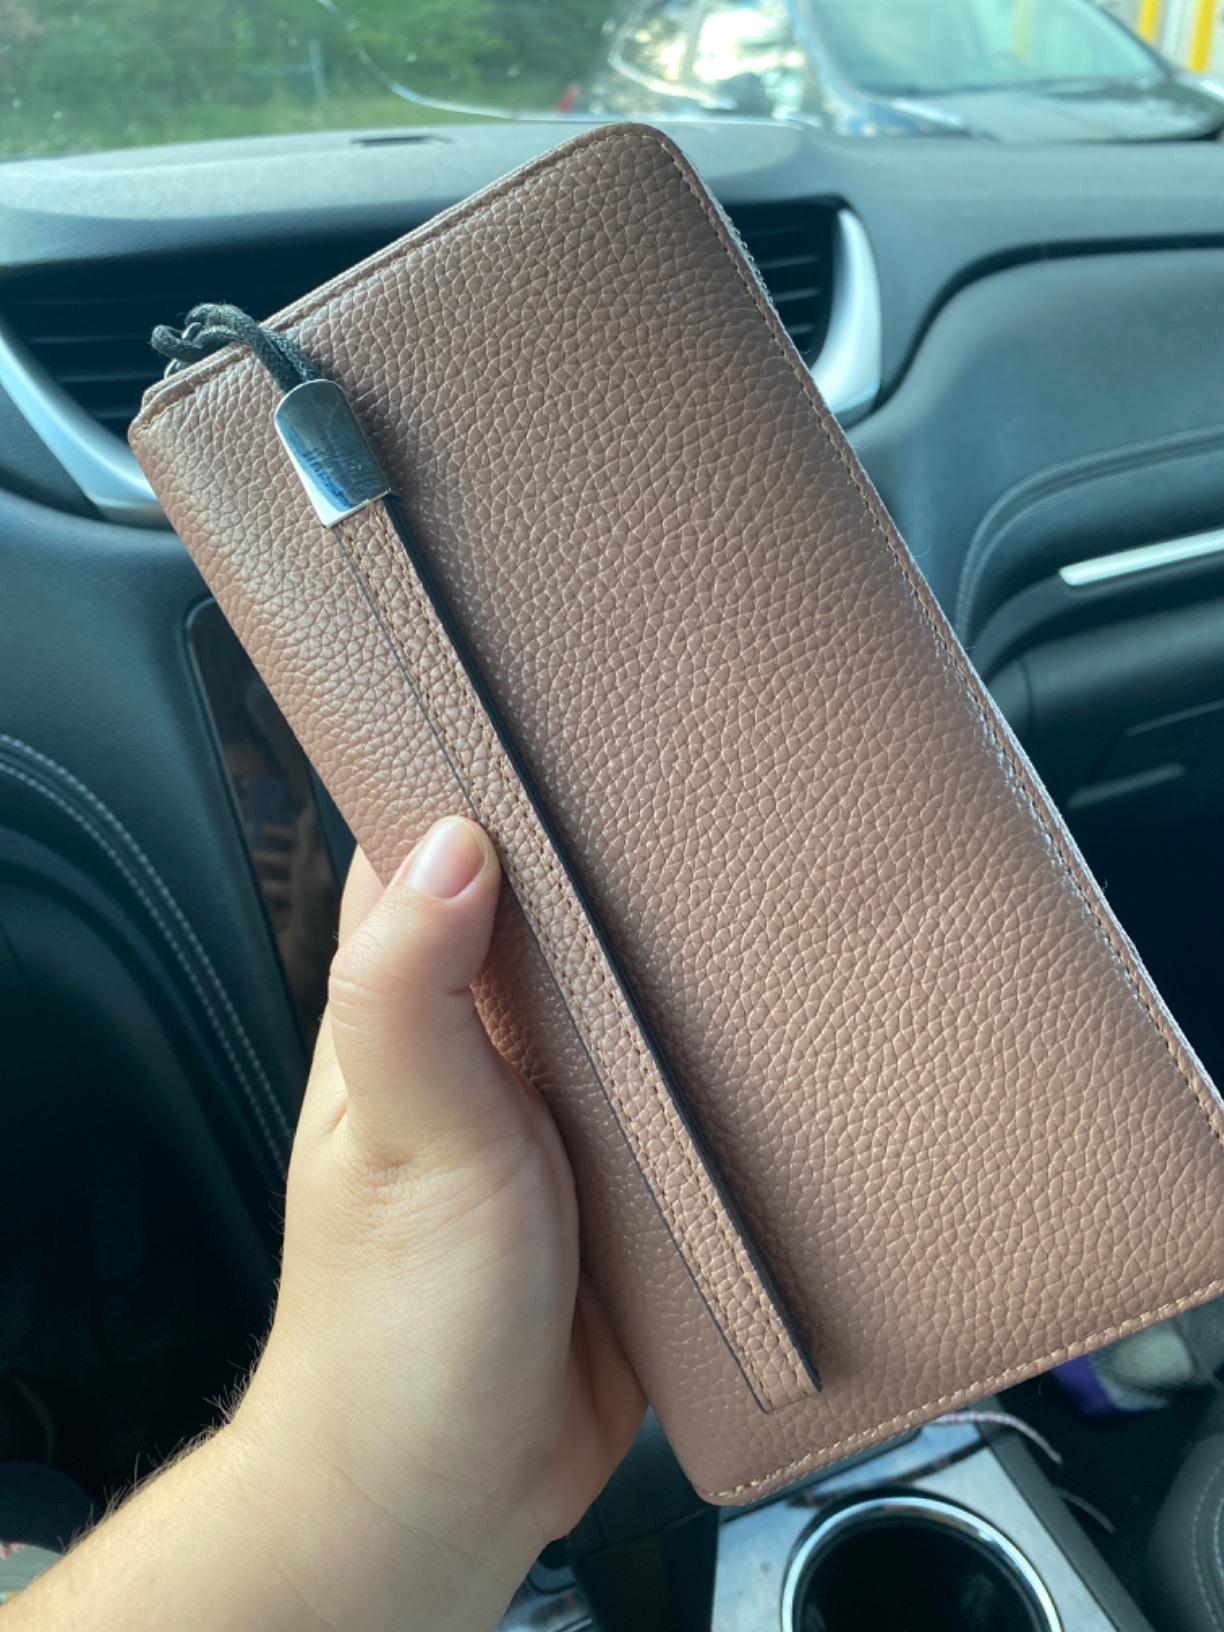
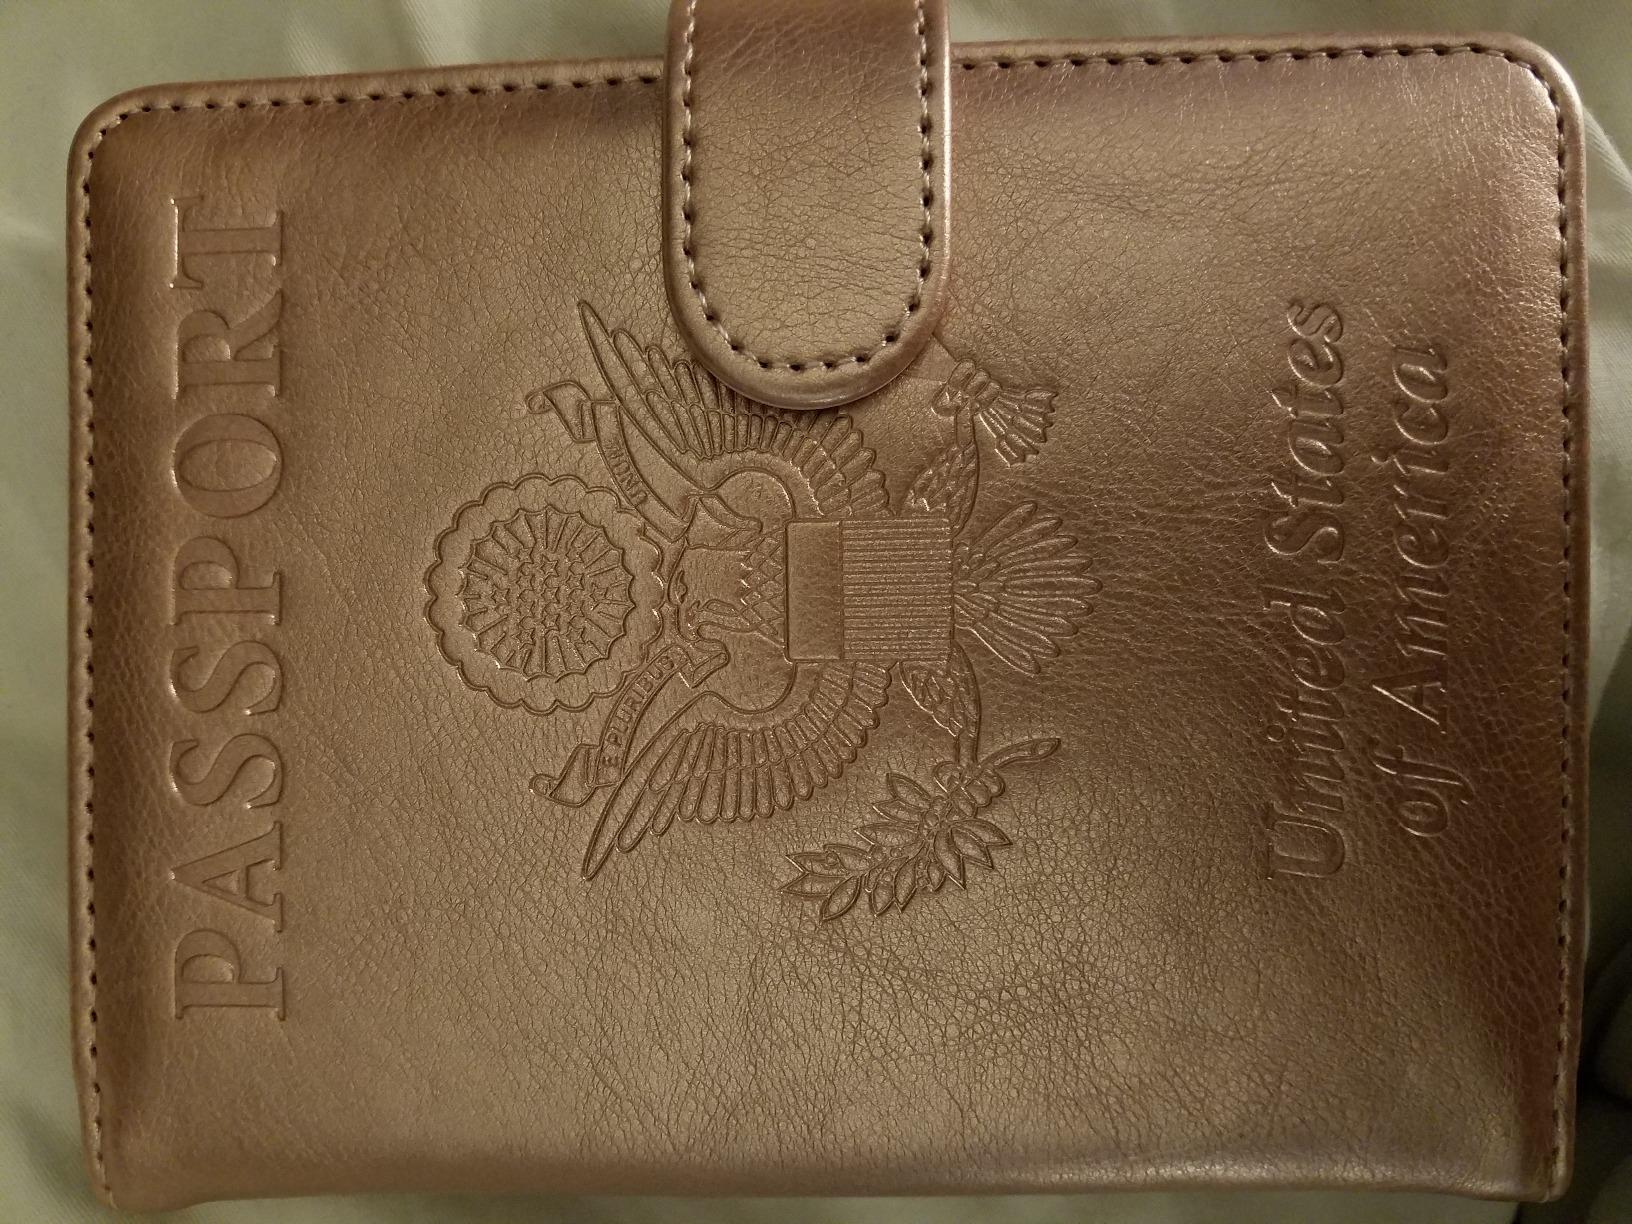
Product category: accessories_wallet
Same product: no